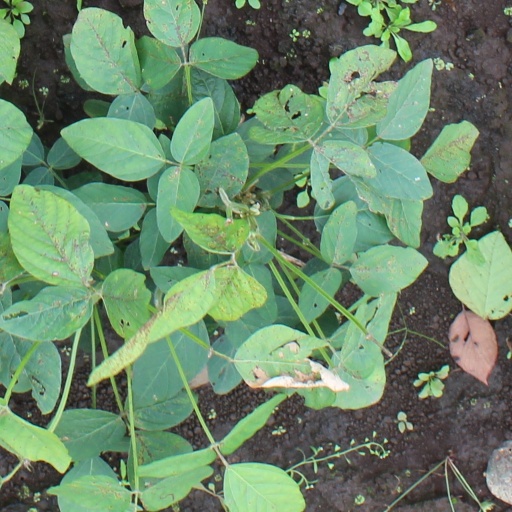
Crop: soybean